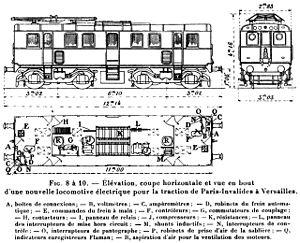
Les BB 800 de la SNCF étaient à l'origine les locomoteurs État Z 6000 dits de 2ᵉ série.